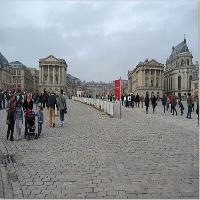
Weather: cloudy or overcast